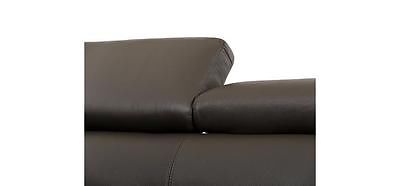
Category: sofa